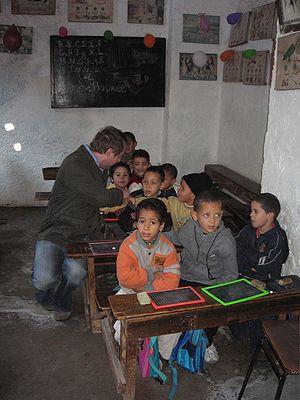
Le système éducatif marocain est caractérisé par la cohabitation du système public et privé, et de l'enseignement francophone et arabophone.